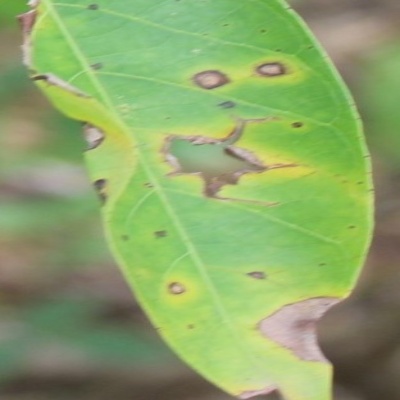
Crop: Cassava
Condition: brown spot